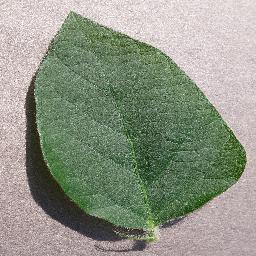
Label: Soybean___healthy